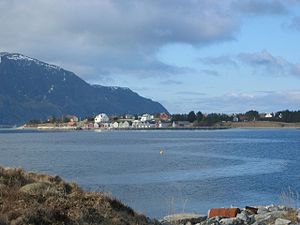
Giske (ø)
Udsigt over Giske.
Giske er den mindste ø i Giske kommune på Sunnmøre i Møre og Romsdal fylke i Norge, og har omkring 700 indbyggere. Landbrug, fiskeri og trævareindustri er de vigtigste erhverv. Giske fik fastlandsforbindelse i 1987, da Giskebroen til Valderøy stod færdig. Giske fik senere udvidet vejforbindelse til Godøy med Godøytunellen som åbnede i 1988.